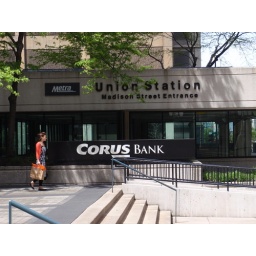
Chicago train station on my way to the best pizza place in the world- Giordanos,